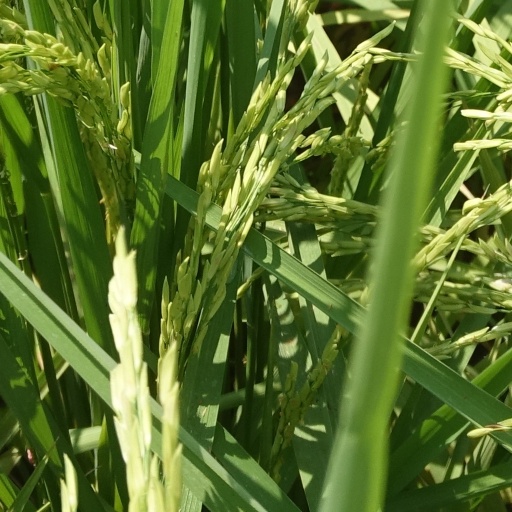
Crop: rice